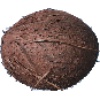
Label: Cocos 1